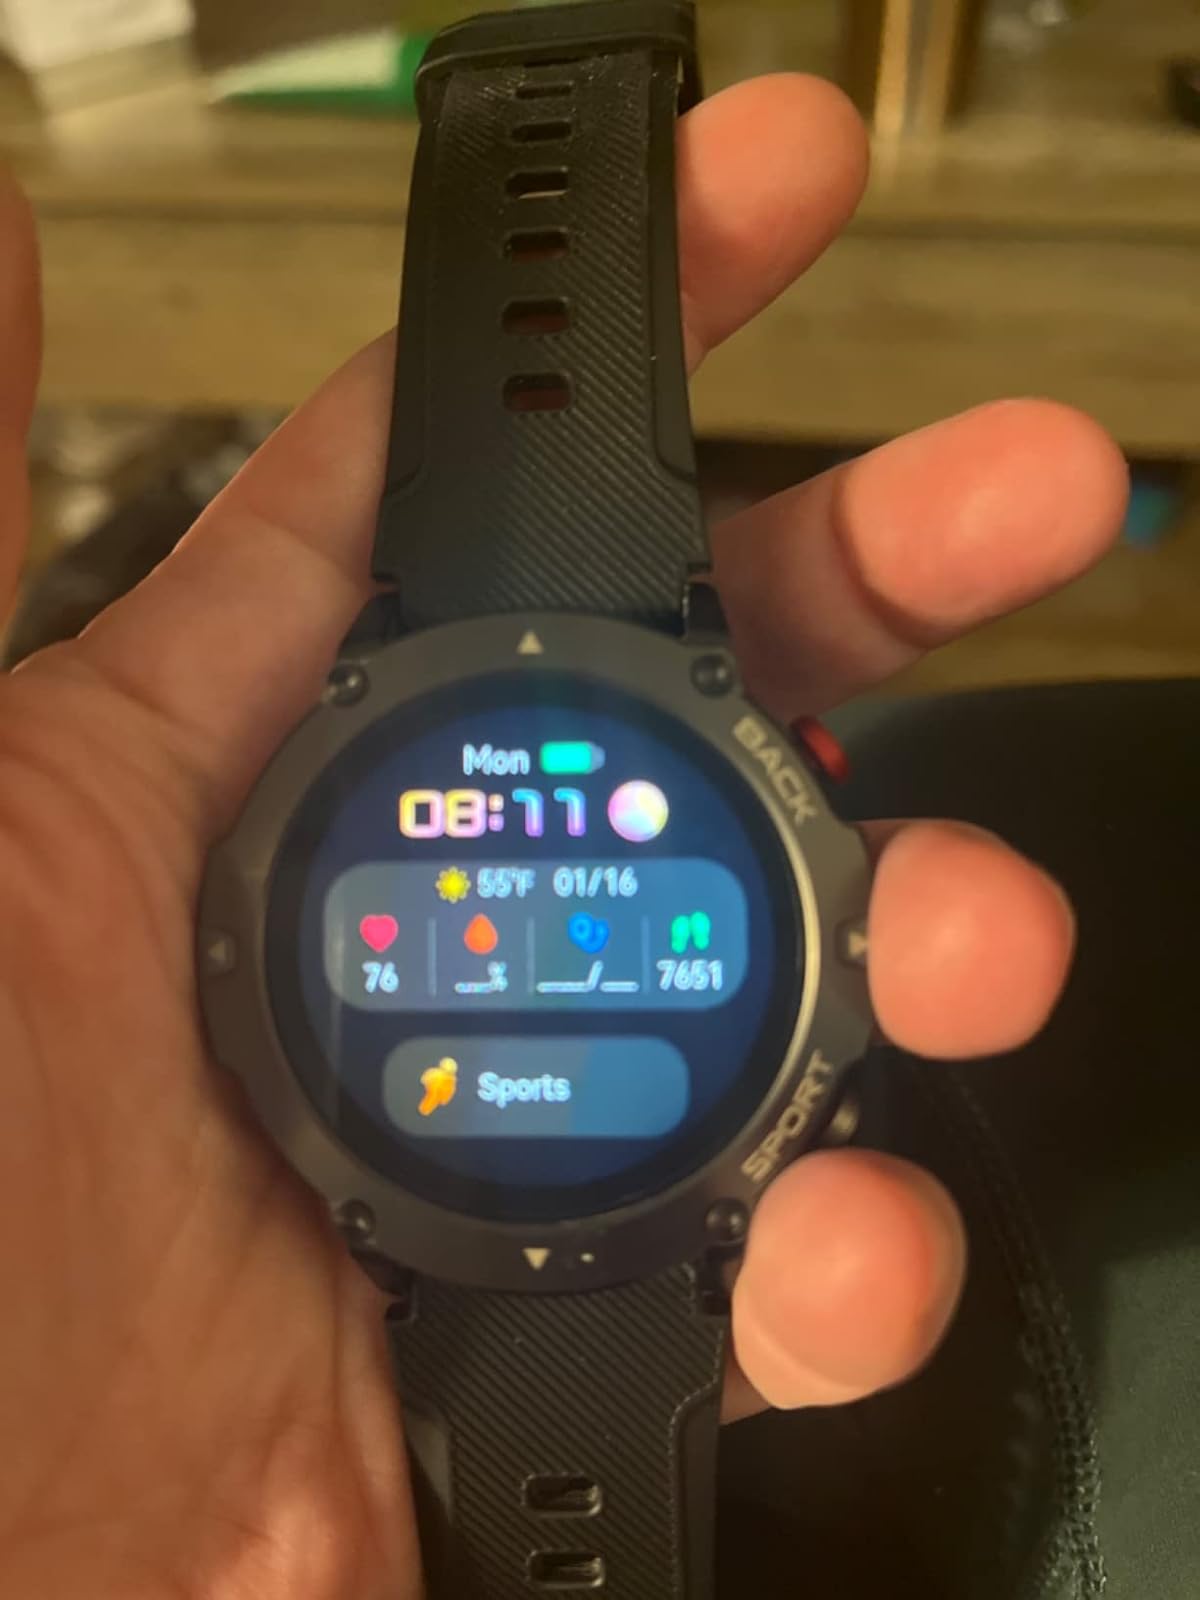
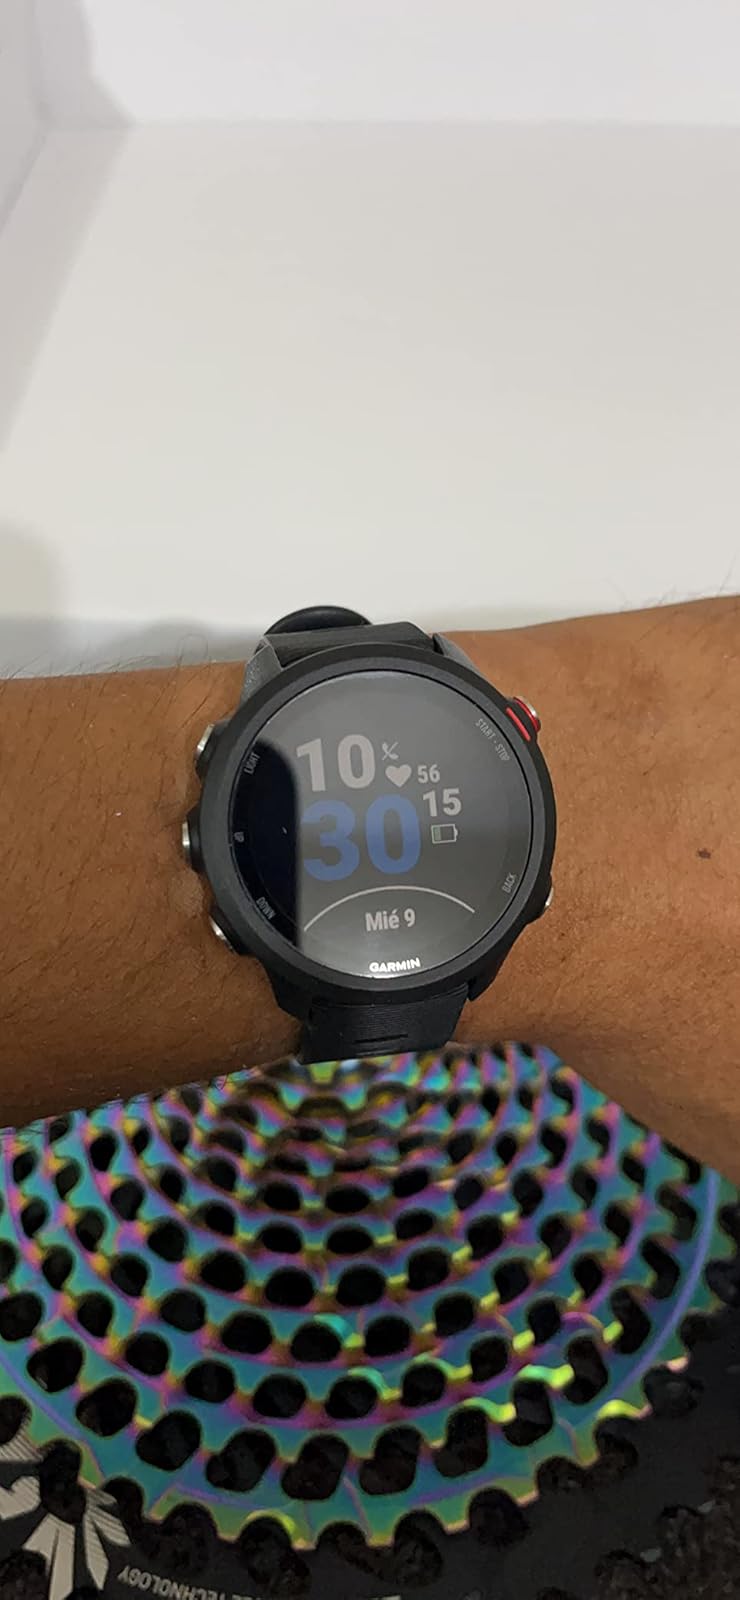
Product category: smartwatch
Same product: no